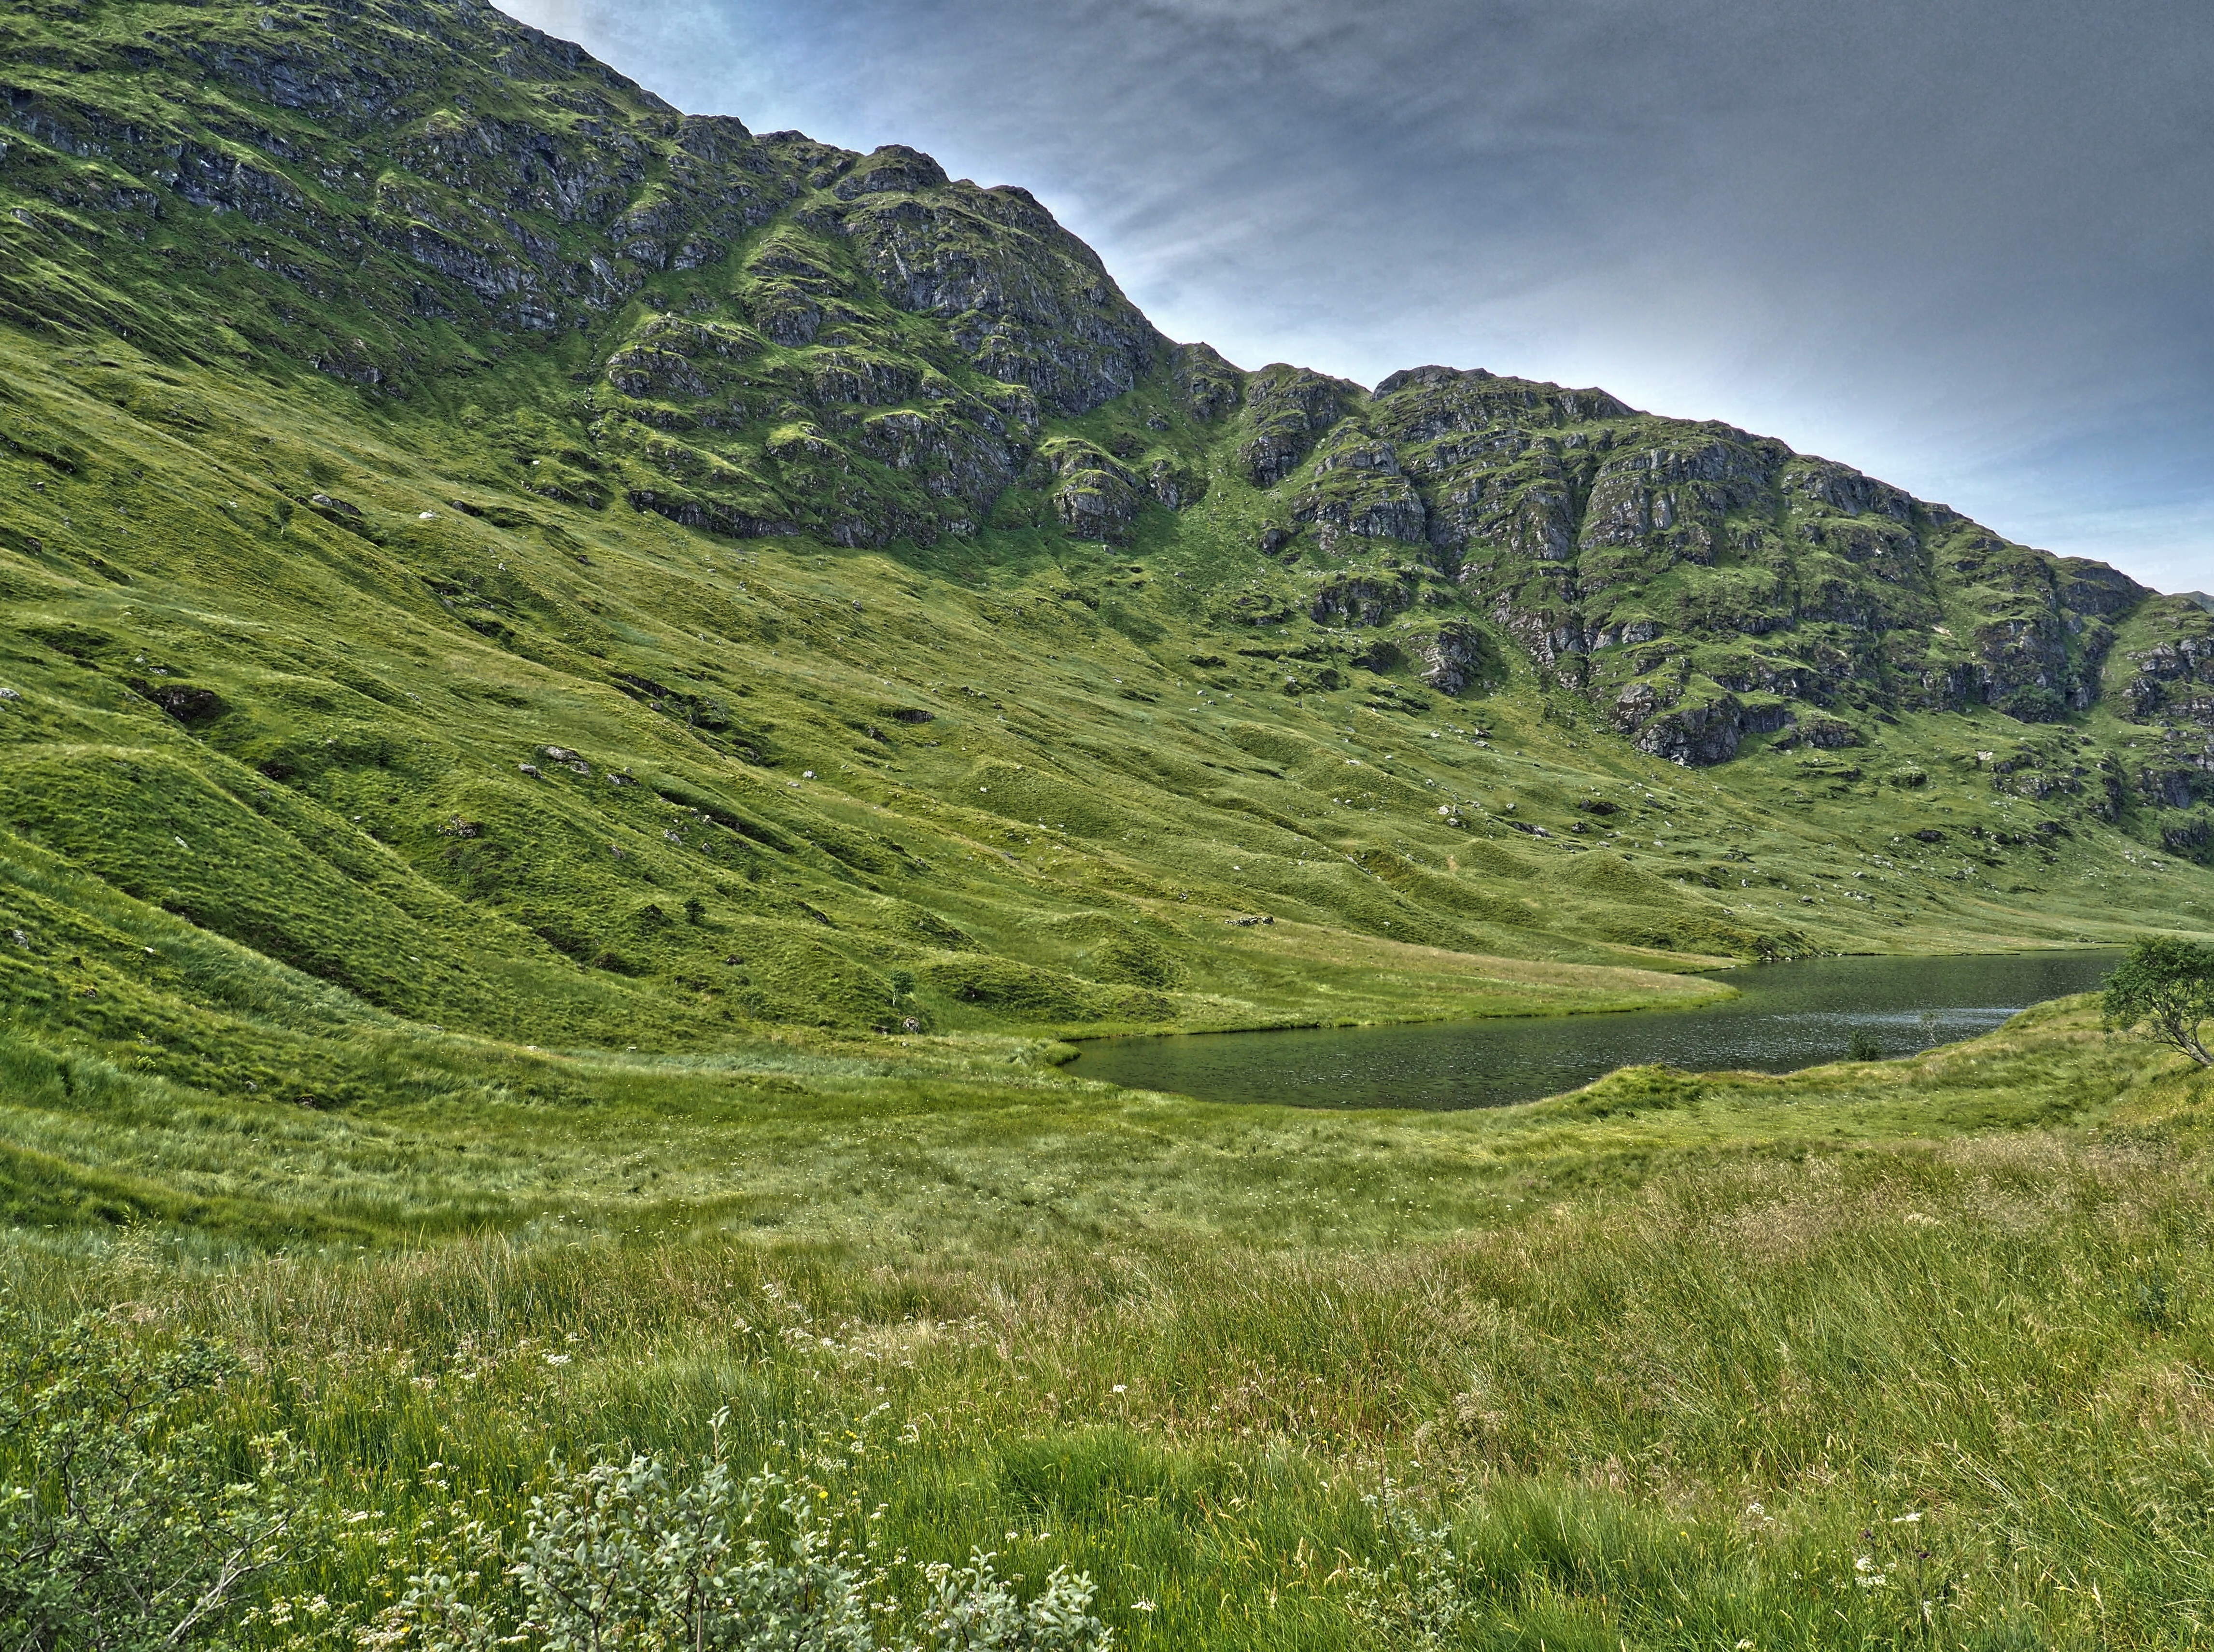
landscape, nature, grass, rock, wilderness, mountain, field, meadow, countryside, hill, valley, mountain range, rural, pasture, scenery, highland, ridge, plain, grassland, plateau, fell, habitat, loch, ecosystem, landform, mountain pass, natural environment, geographical feature, mountainous landforms